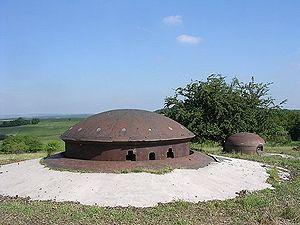
Les blocs de combat de la ligne Maginot sont les éléments de la ligne Maginot qui, abritant mitrailleuses et canons guidés par des observatoires, assurent la fonction combattante des ouvrages.
La ligne Maginot, du nom du ministre de la Guerre André Maginot, est une ligne de fortifications construite par la France le long de sa frontière avec la Belgique, le Luxembourg, l'Allemagne, la Suisse et l'Italie de 1928 à 1940.
La tourelle de 75 mm R modèle 1905 modifiée pour deux armes mixtes, ou plus simplement tourelle pour deux armes mixtes, est l'un des types de tourelle qui équipent les blocs d'infanterie de la ligne Maginot. Il s'agit d'un modèle de tourelle à éclipse, installé en saillie sur la dalle de béton de son bloc et armé avec deux armes mixtes.